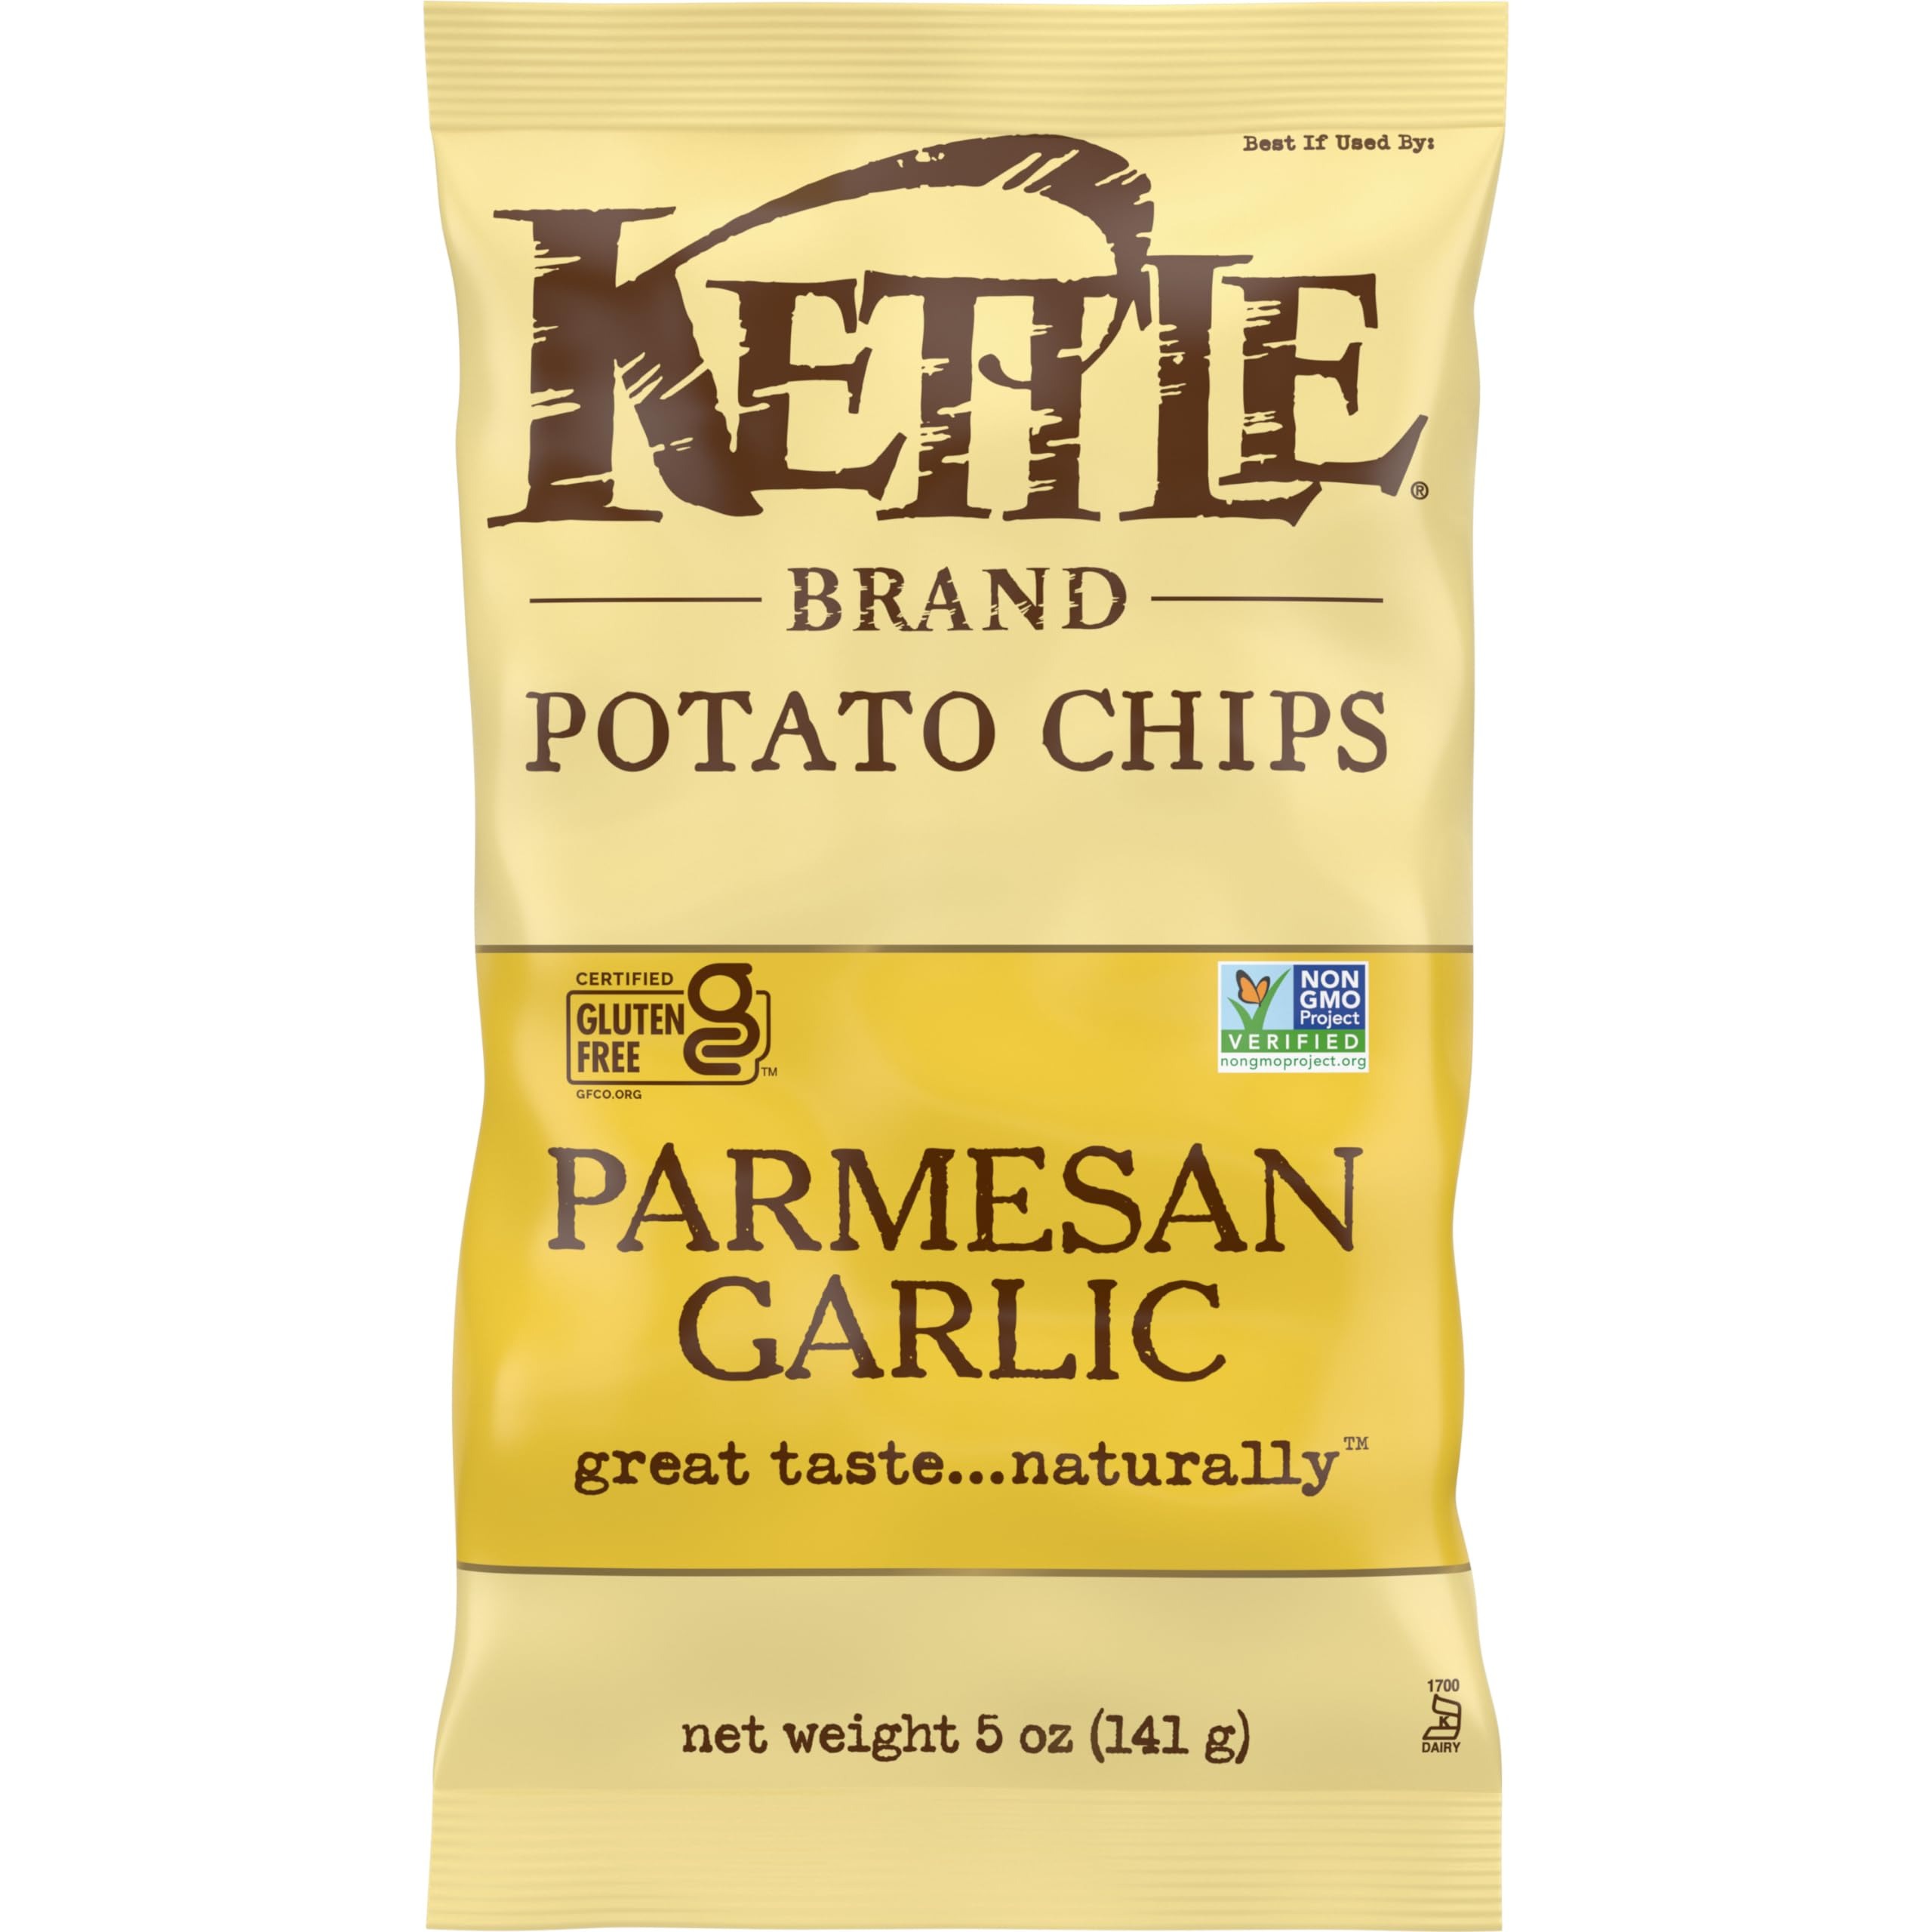
Item Name: KETTLE FOODS CHIPS KETTL GARLIC PARM 5 OZ
Bullet Point 1: Parmesan cheese: potato chips seasoned with the bold and cheesy taste of parmesan and garlic
Bullet Point 2: Kettle-cooked chips: incredible tasting potato chips with a hearty crunch
Bullet Point 3: Our natural promise: gluten free, non-GMO project verified
Bullet Point 4: Authentic recipe: made with an authentic recipe for cheesy, garlicky flavor
Bullet Point 5: Shareable bag: you can share this 5-ounce bag of chips with a friend
Value: 5.0
Unit: Ounce

Price: 5.19